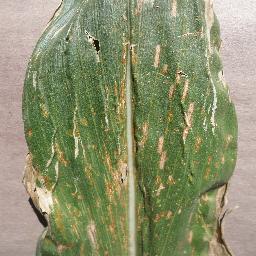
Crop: corn
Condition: (maize)_cercospora_spot_gray_spot